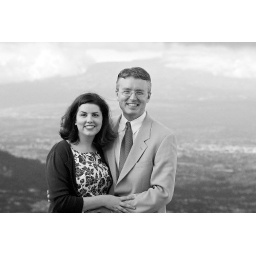
Laura and I on a balcony in the mountains overlooking San Jose, Costa Rica.